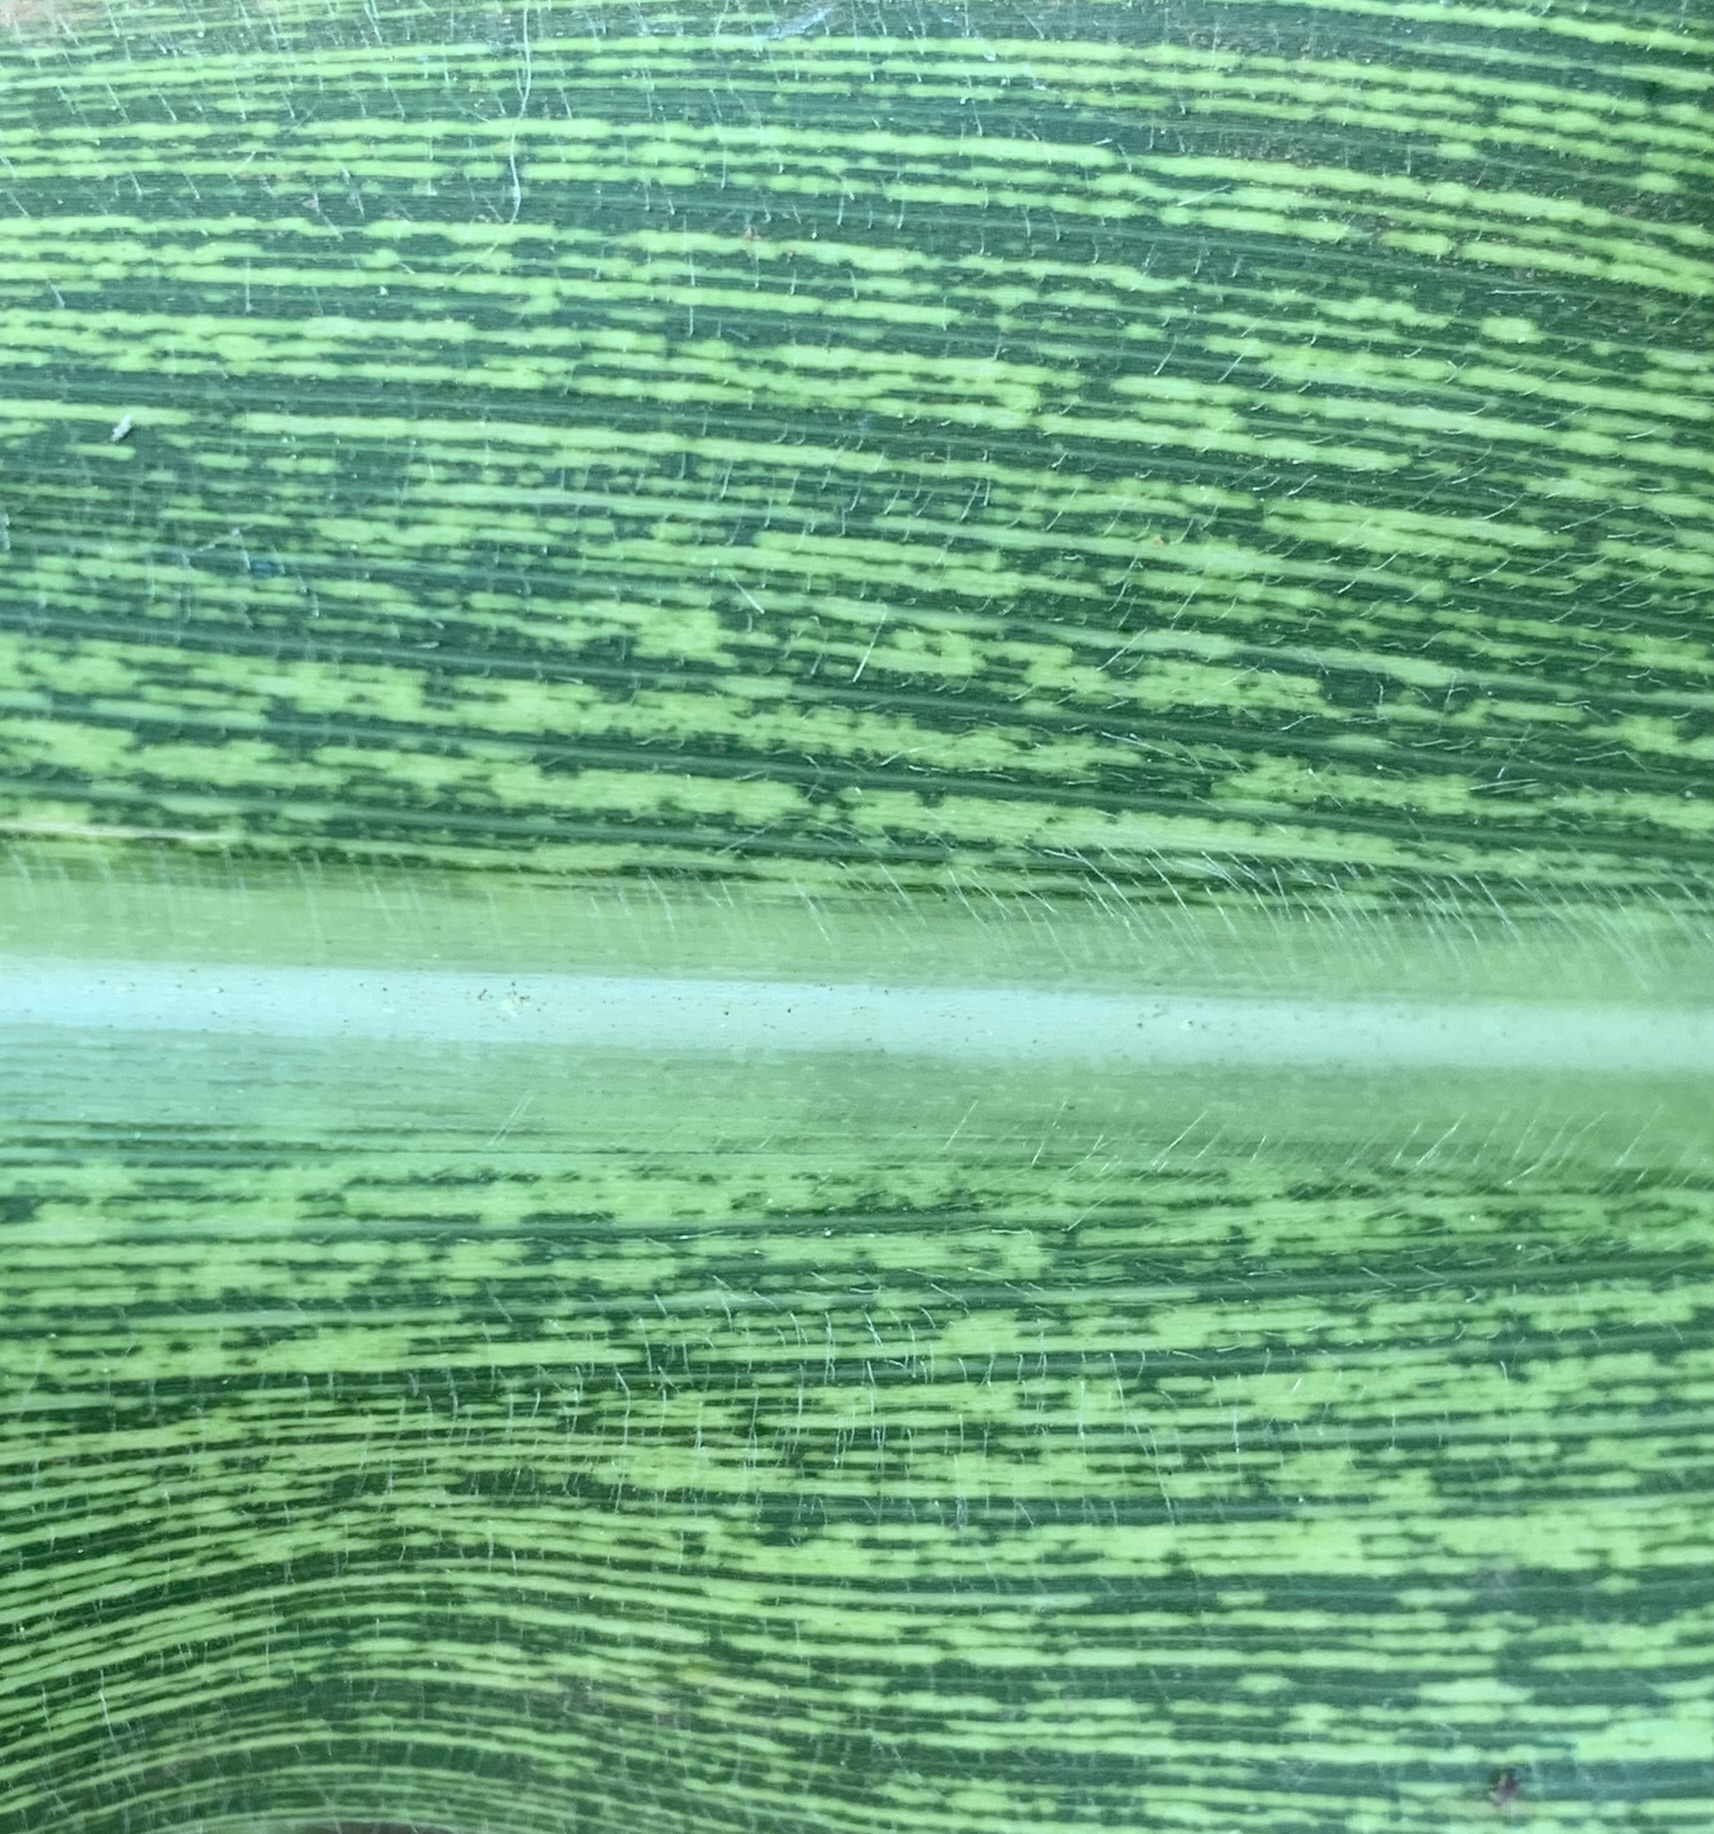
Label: MSV